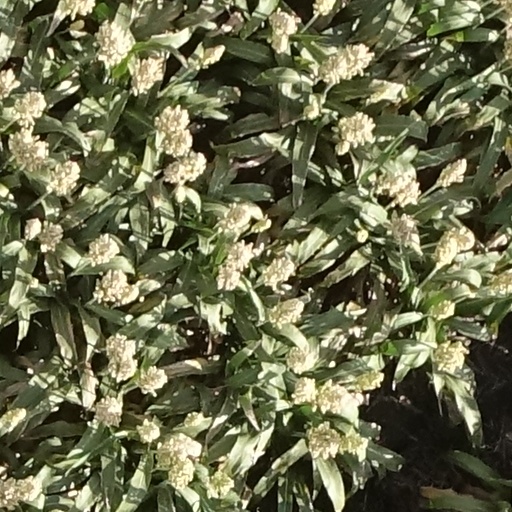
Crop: sorghum